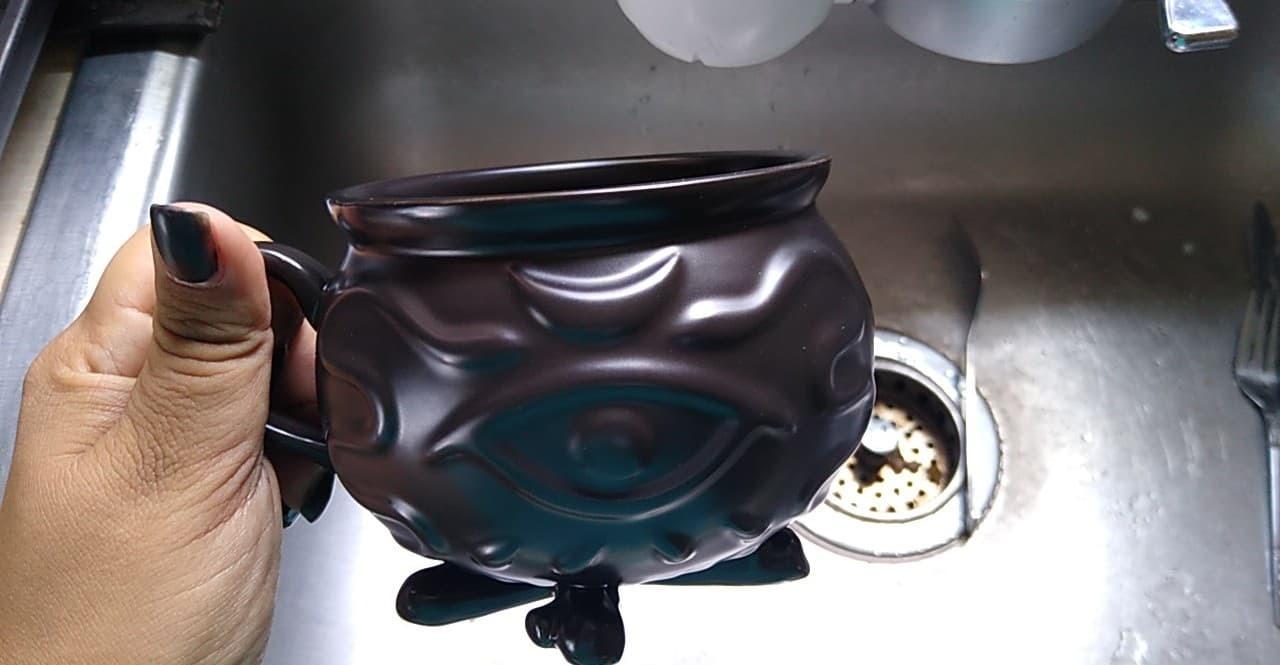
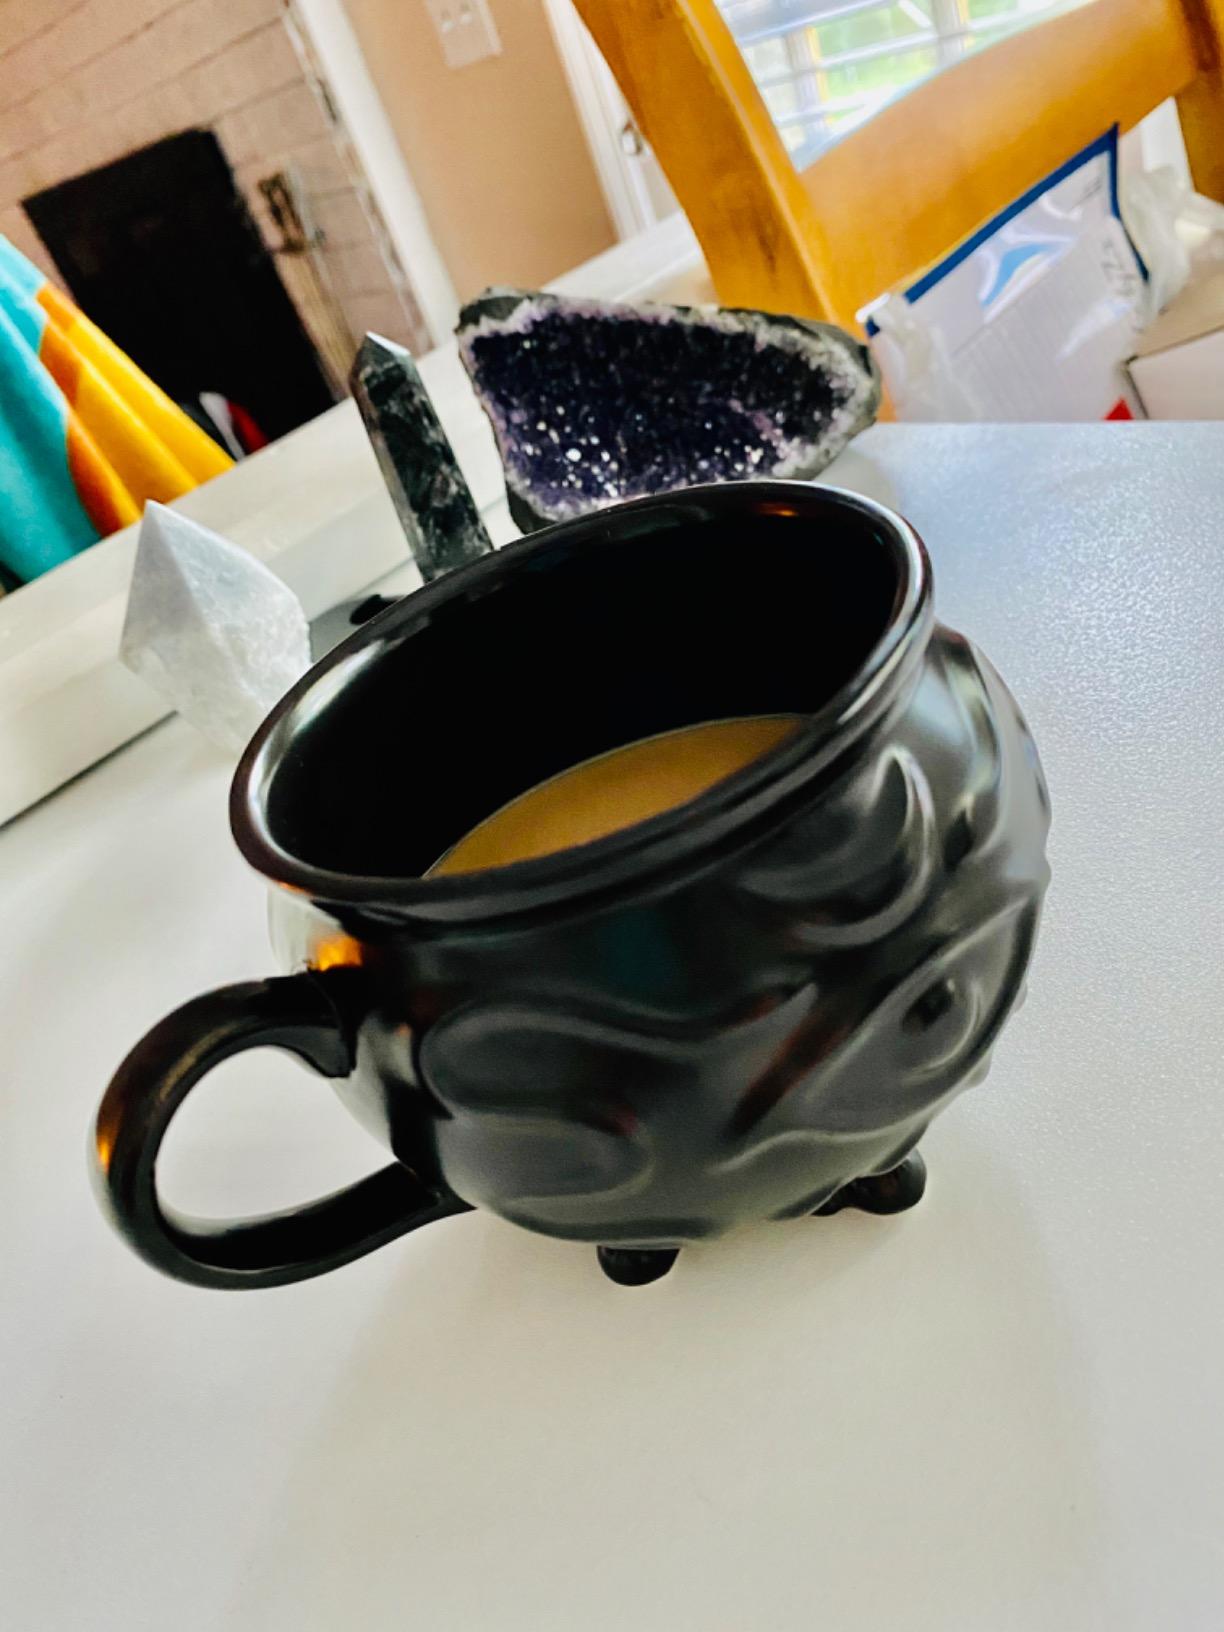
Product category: items_mug
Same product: yes